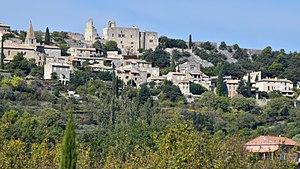
Crestet